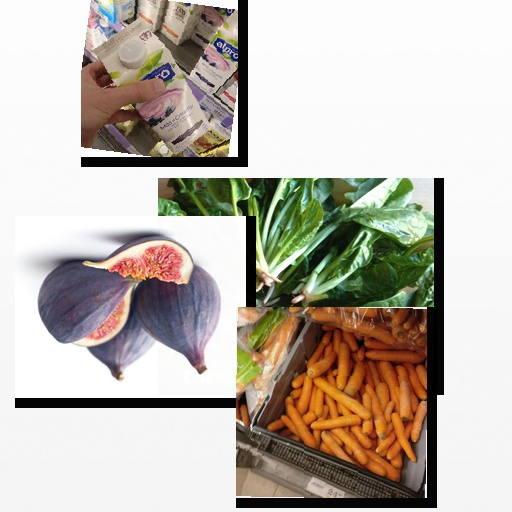
Food items: spinach, carrot, soyghurt, fig